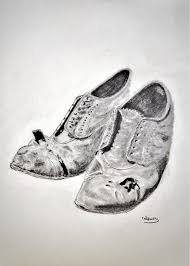
Waste category: shoes